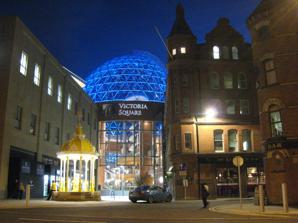
Building: Victoria Square Shopping Centre
Country: United Kingdom
Year built: 2008
Shopping complex in Belfast, Northern Ireland Victoria Square Location Belfast , Northern Ireland Coordinates 54°35′54″N 5°55′31″W / 54.5983°N 5.9253°W / 54.5983; -5.9253 Opening date 6 March 2008 ; 16 years ago ( 2008-03-06 ) Developer Multi Development UK Owner Commerz Real AG No. of stores and services 98 No. of anchor tenants 1 Total retail floor area 75,000 m 2 (810,000 sq ft) No. of floors 7 Parking 1000 Website victoriasquare .com Victoria Square is a shopping complex located in Belfast , Northern Ireland . The area includes over 62 shops, 16 restaurants and an Odeon cinema. Opened on 6 March 2008, Victoria Square is a commercial, residential and leisure development that took 6 years to build. Its anchor tenant is the largest House of Fraser (now Frasers)  that the retailer has opened in the UK, at nearly 200,000 square feet (19,000 m 2 ). [ additional citation(s) needed ] Design Victoria Square was developed by Multi Development UK Ltd. The architects were Building Design Partnership and T+T Design, the in house architects of Multi Corporation. At approximately 800,000 square feet (74,000 m 2 ) and costing £400m, Victoria Square is the biggest and was one of the most expensive property developments ever undertaken in Northern Ireland. Victoria Square Main Atrium 2010 An element of the development is two covered, multi-level streets linked to the glass dome, which measures 37 m in diameter and 45 m in height. A public square covered entirely by the glass dome serves as the hub of the entire area. The Jaffe Fountain, constructed in the 1870s by former Lord Mayor Otto Jaffe in memory of his father, has been restored to its original location in Victoria Square. There are pedestrian links to nearby business, nightlife and shopping streets on Laganside, Donegall Place, Royal Avenue and Ann Street. A large section of the center's roof is covered in Sedum in an attempt to reduce the carbon footprint of Victoria Square. Construction of Victoria Square development August 2007 Facilities The development spans approximately 800,000 ft² (75,000m²) of retail over four floors. Q-Park provides 2 levels of basement parking with approx. 1,000 car spaces. The retail space includes 98 unit shops, with leisure units including an 8 screen Odeon Cinema . There are also restaurants, bars and cafés . The development also included 106 apartments. Belfast Grand Central Station is nearby. Events On 24 November 2013, a car bomb detonated outside a Victoria Square car park. There were no injuries. Gallery Victoria Square, October 2009 Information board, Victoria Square, October 2009 Victoria Square, October 2009 Viewing gallery, Victoria Square, October 2009 References